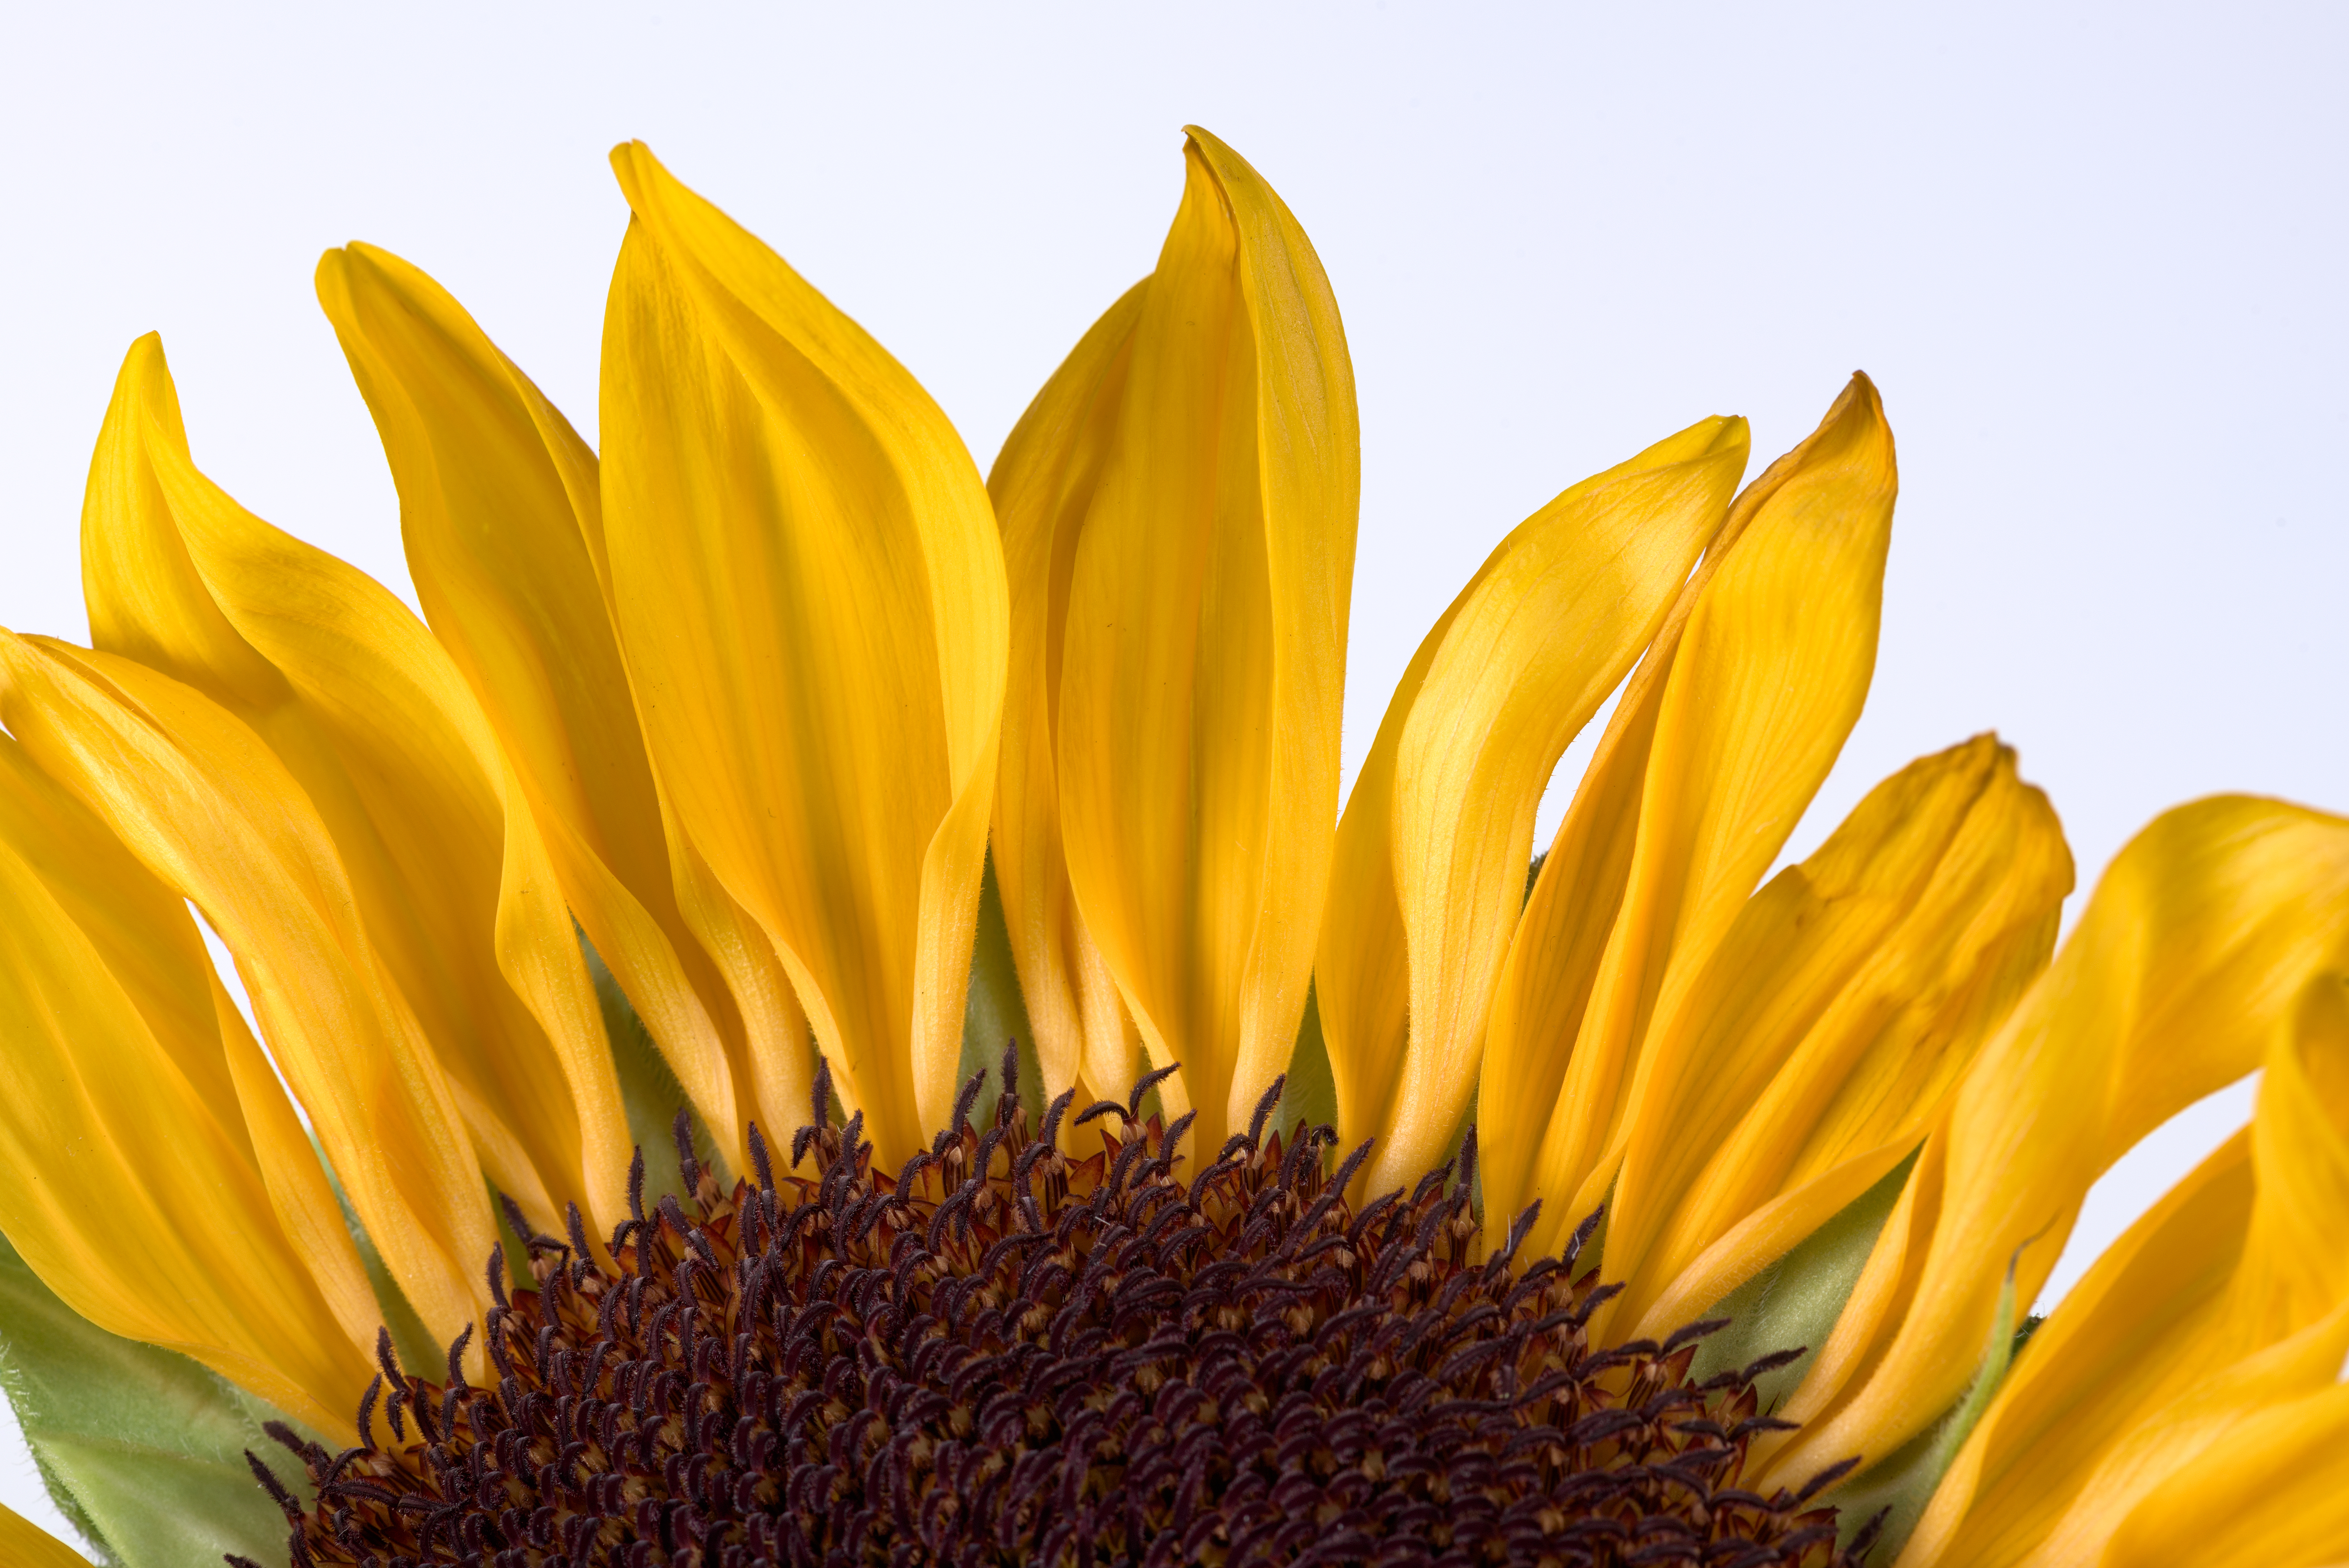
plant, white, flower, petal, produce, macro, nikon, yellow, flora, sunflower, close up, publicdomain, background, petals, 105mm, d750, macro photography, flowering plant, daisy family, sunflower seed, land plant